The Notes

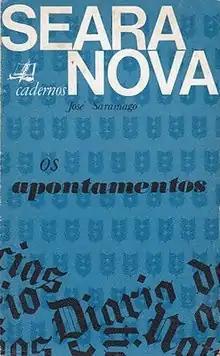
First edition (publ. Seara Nova)

The Notes is a novel by Portuguese Nobel Prize-winning author José Saramago. It was first published in 1976.